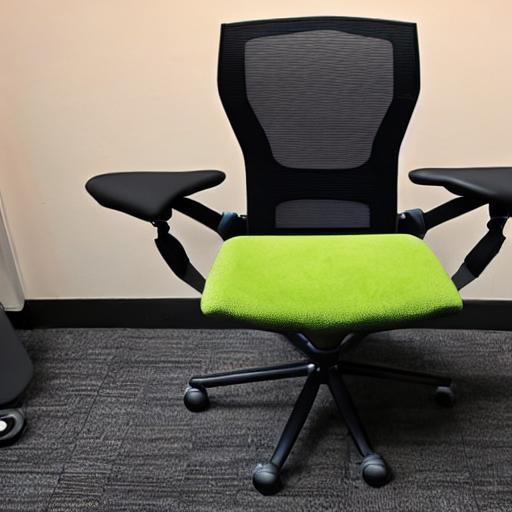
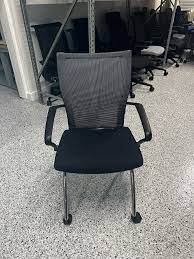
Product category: items_chair
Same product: no